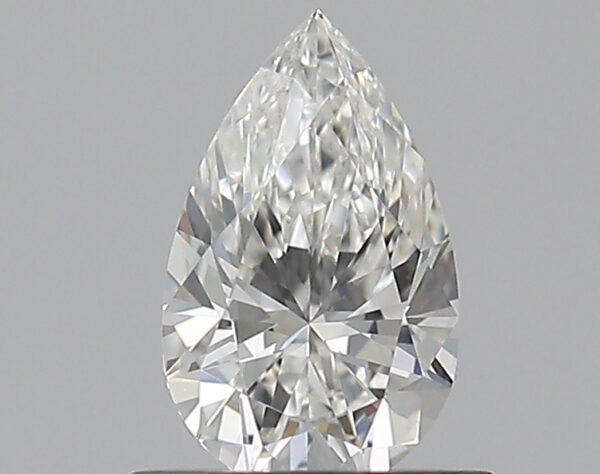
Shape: pear
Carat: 0.51
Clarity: VS1
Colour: H
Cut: EX
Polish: EX
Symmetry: EX
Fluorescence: M
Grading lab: GIA
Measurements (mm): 7.15 x 4.45 x 2.81